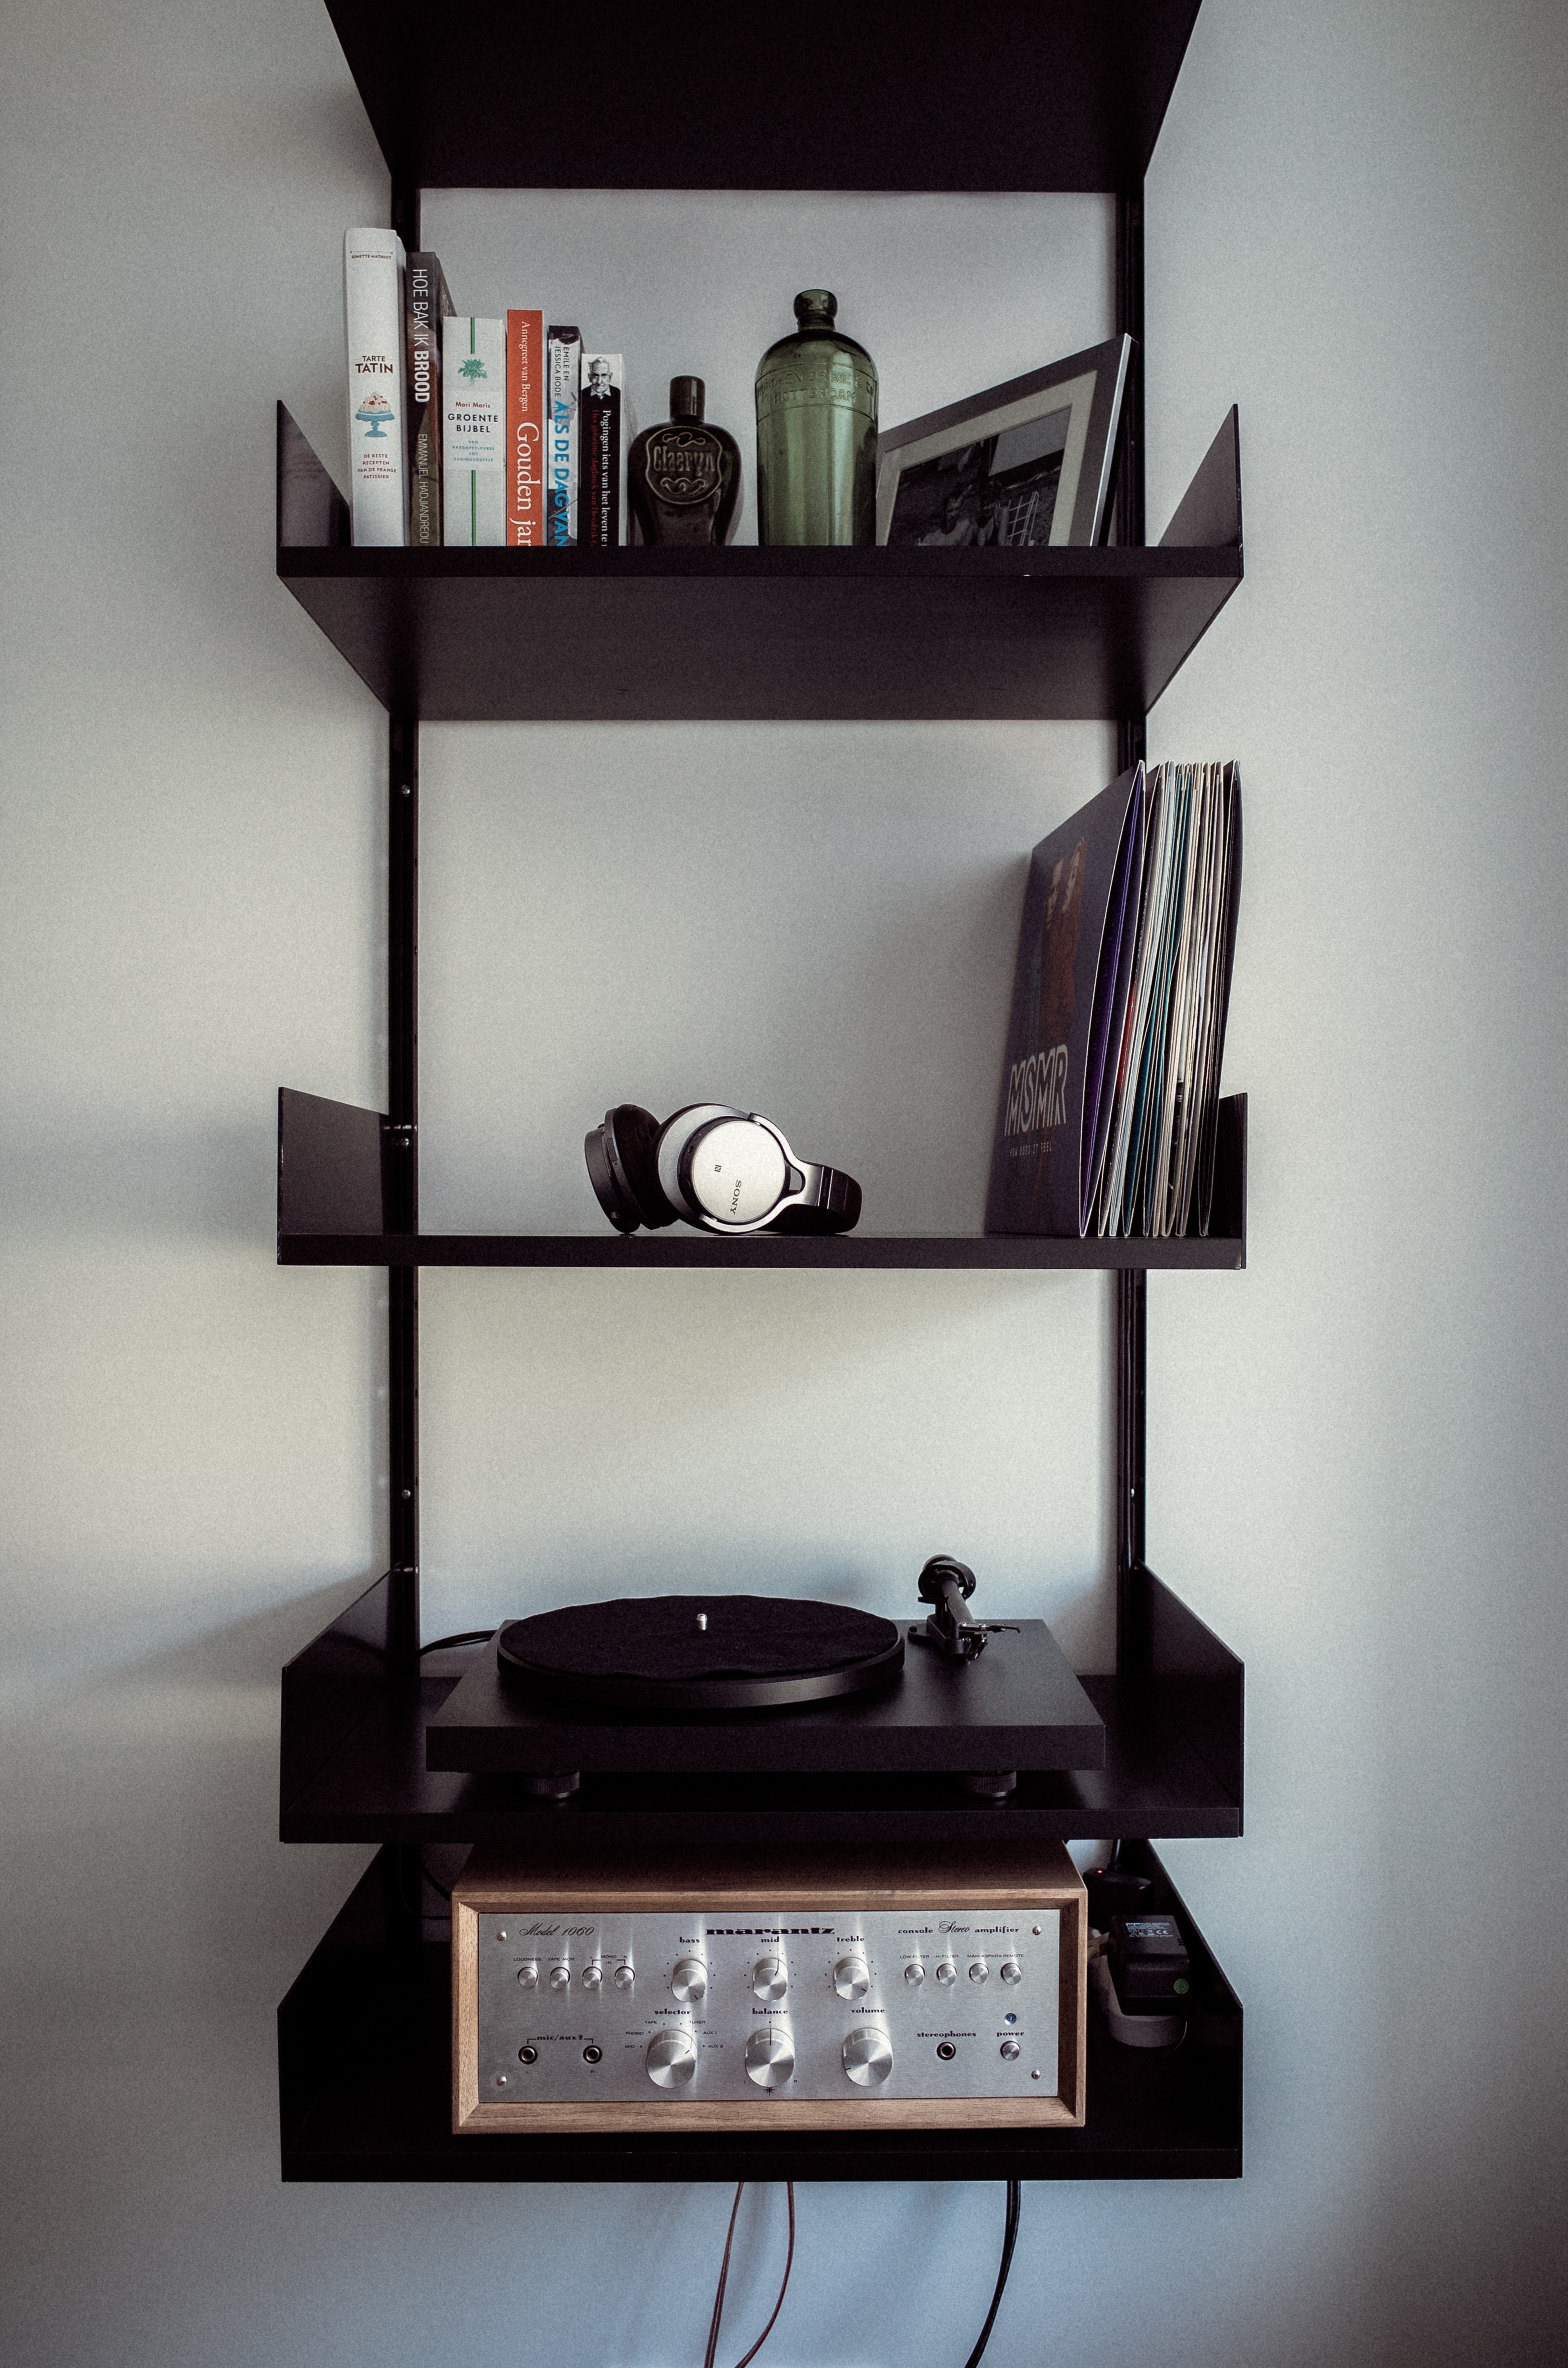
table, record, music, interior, equipment, shelf, rack, furniture, room, lighting, modern, living, design, audio, books, style, shelving, hifi, metallic